Dan Ewing

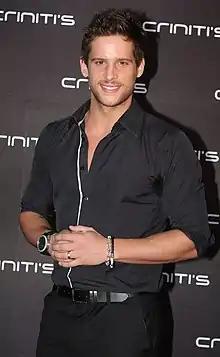
Ewing in March 2013

Daniel M. Ewing (born 3 June 1985), is an Australian actor. He appeared on Seven Network's "Home and Away" series as Reuben Humphries in 2007. In 2011 he returned to the show and rose to prominence for his portrayal of Heath Braxton. Ewing is also known for portraying Dillon in "Power Rangers RPM".